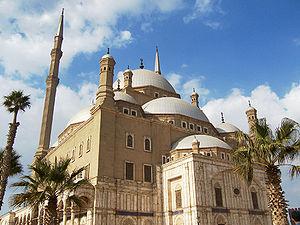
Méhémet-Ali, également orthographié Méhémet Ali, né à la fin des années 1760 à Kavala en Macédoine orientale et mort le 2 août 1849 à Alexandrie en Égypte, est un officier ottoman d'origine albanaise, vice-roi d'Égypte de 1804 à 1849 et généralement considéré comme le fondateur de l'Égypte moderne.